History of the Kingdom of Italy (1861–1946)

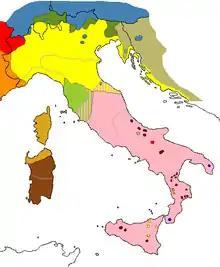
Italian languages before 1939 according to Clemente Merlo and Carlo Tagliavini. The solid black line is the pre-war political border (1939)

In 1914, Benito Mussolini was forced out of the Italian Socialist Party after calling for Italian intervention in the war against Austria-Hungary. Before World War I, Mussolini had opposed military conscription, protested against Italy's occupation of Libya and was the editor of the Socialist Party's official newspaper, "Avanti!", but over time he simply called for revolution without mentioning class struggle. In 1914, Mussolini's nationalism enabled him to raise funds from Ansaldo (an armaments firm) and other companies to create his newspaper, "Il Popolo d'Italia", which at first attempted to convince socialists and revolutionaries to support the war. The Allied Powers, eager to draw Italy to the war, helped finance the newspaper. Later, after the war, this publication would become the official newspaper of the Fascist movement. During the war, Mussolini served in the Army and was wounded once.